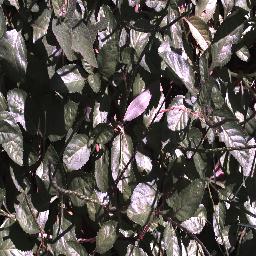
Label: snake_weed